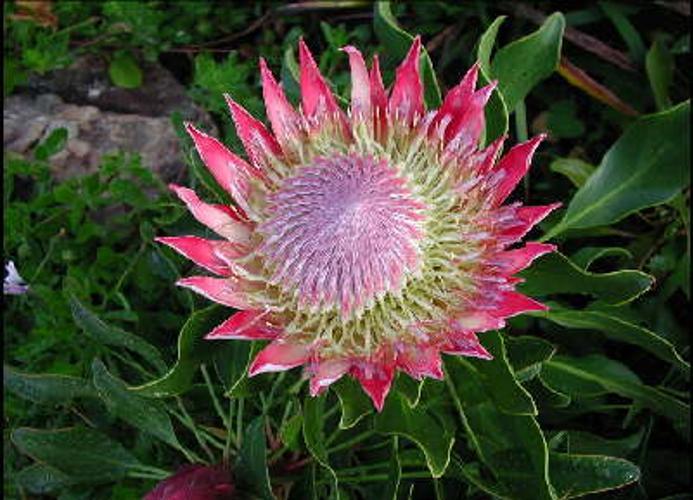
Label: king protea